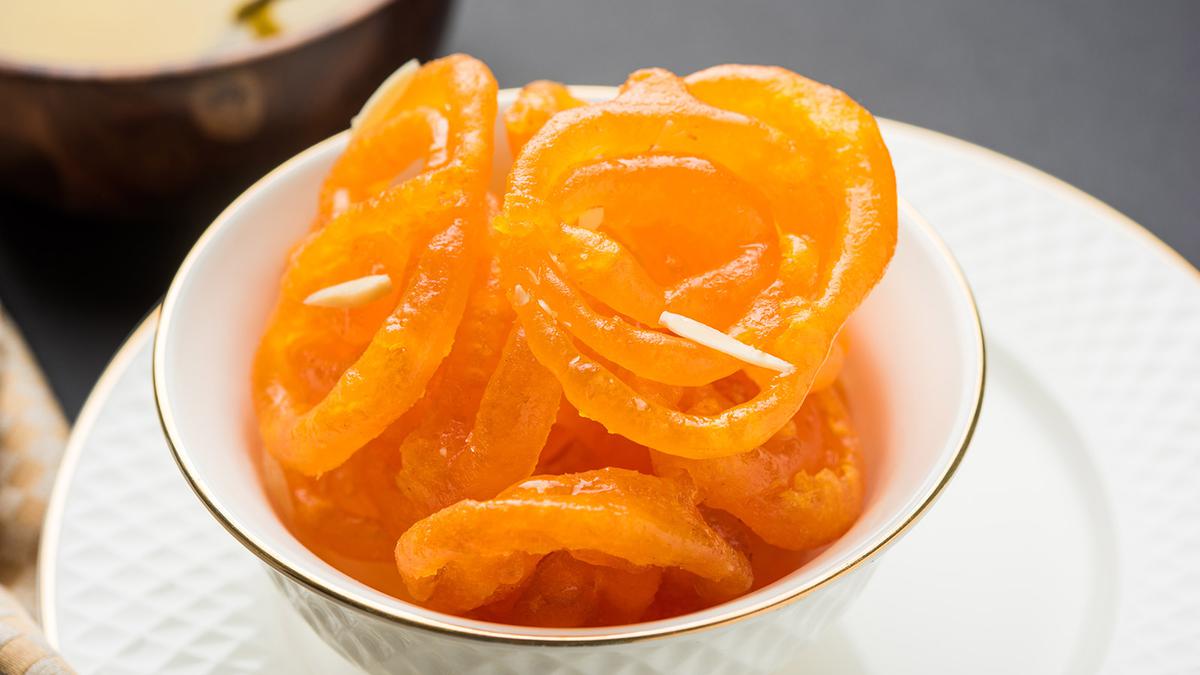
Dish: jalebi